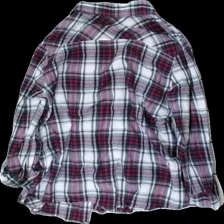
View: back
Type: Shirt
Category: Ladies
Brand: Not in the list
Brand text on label: Florie
Colors: Purple, White, Blue, Multicolor
Material: 100% cotton
Pattern: Checkered print
Cut: Regular
Size: 42
Season: All
Price range: 50-100
Recommended usage: Reuse